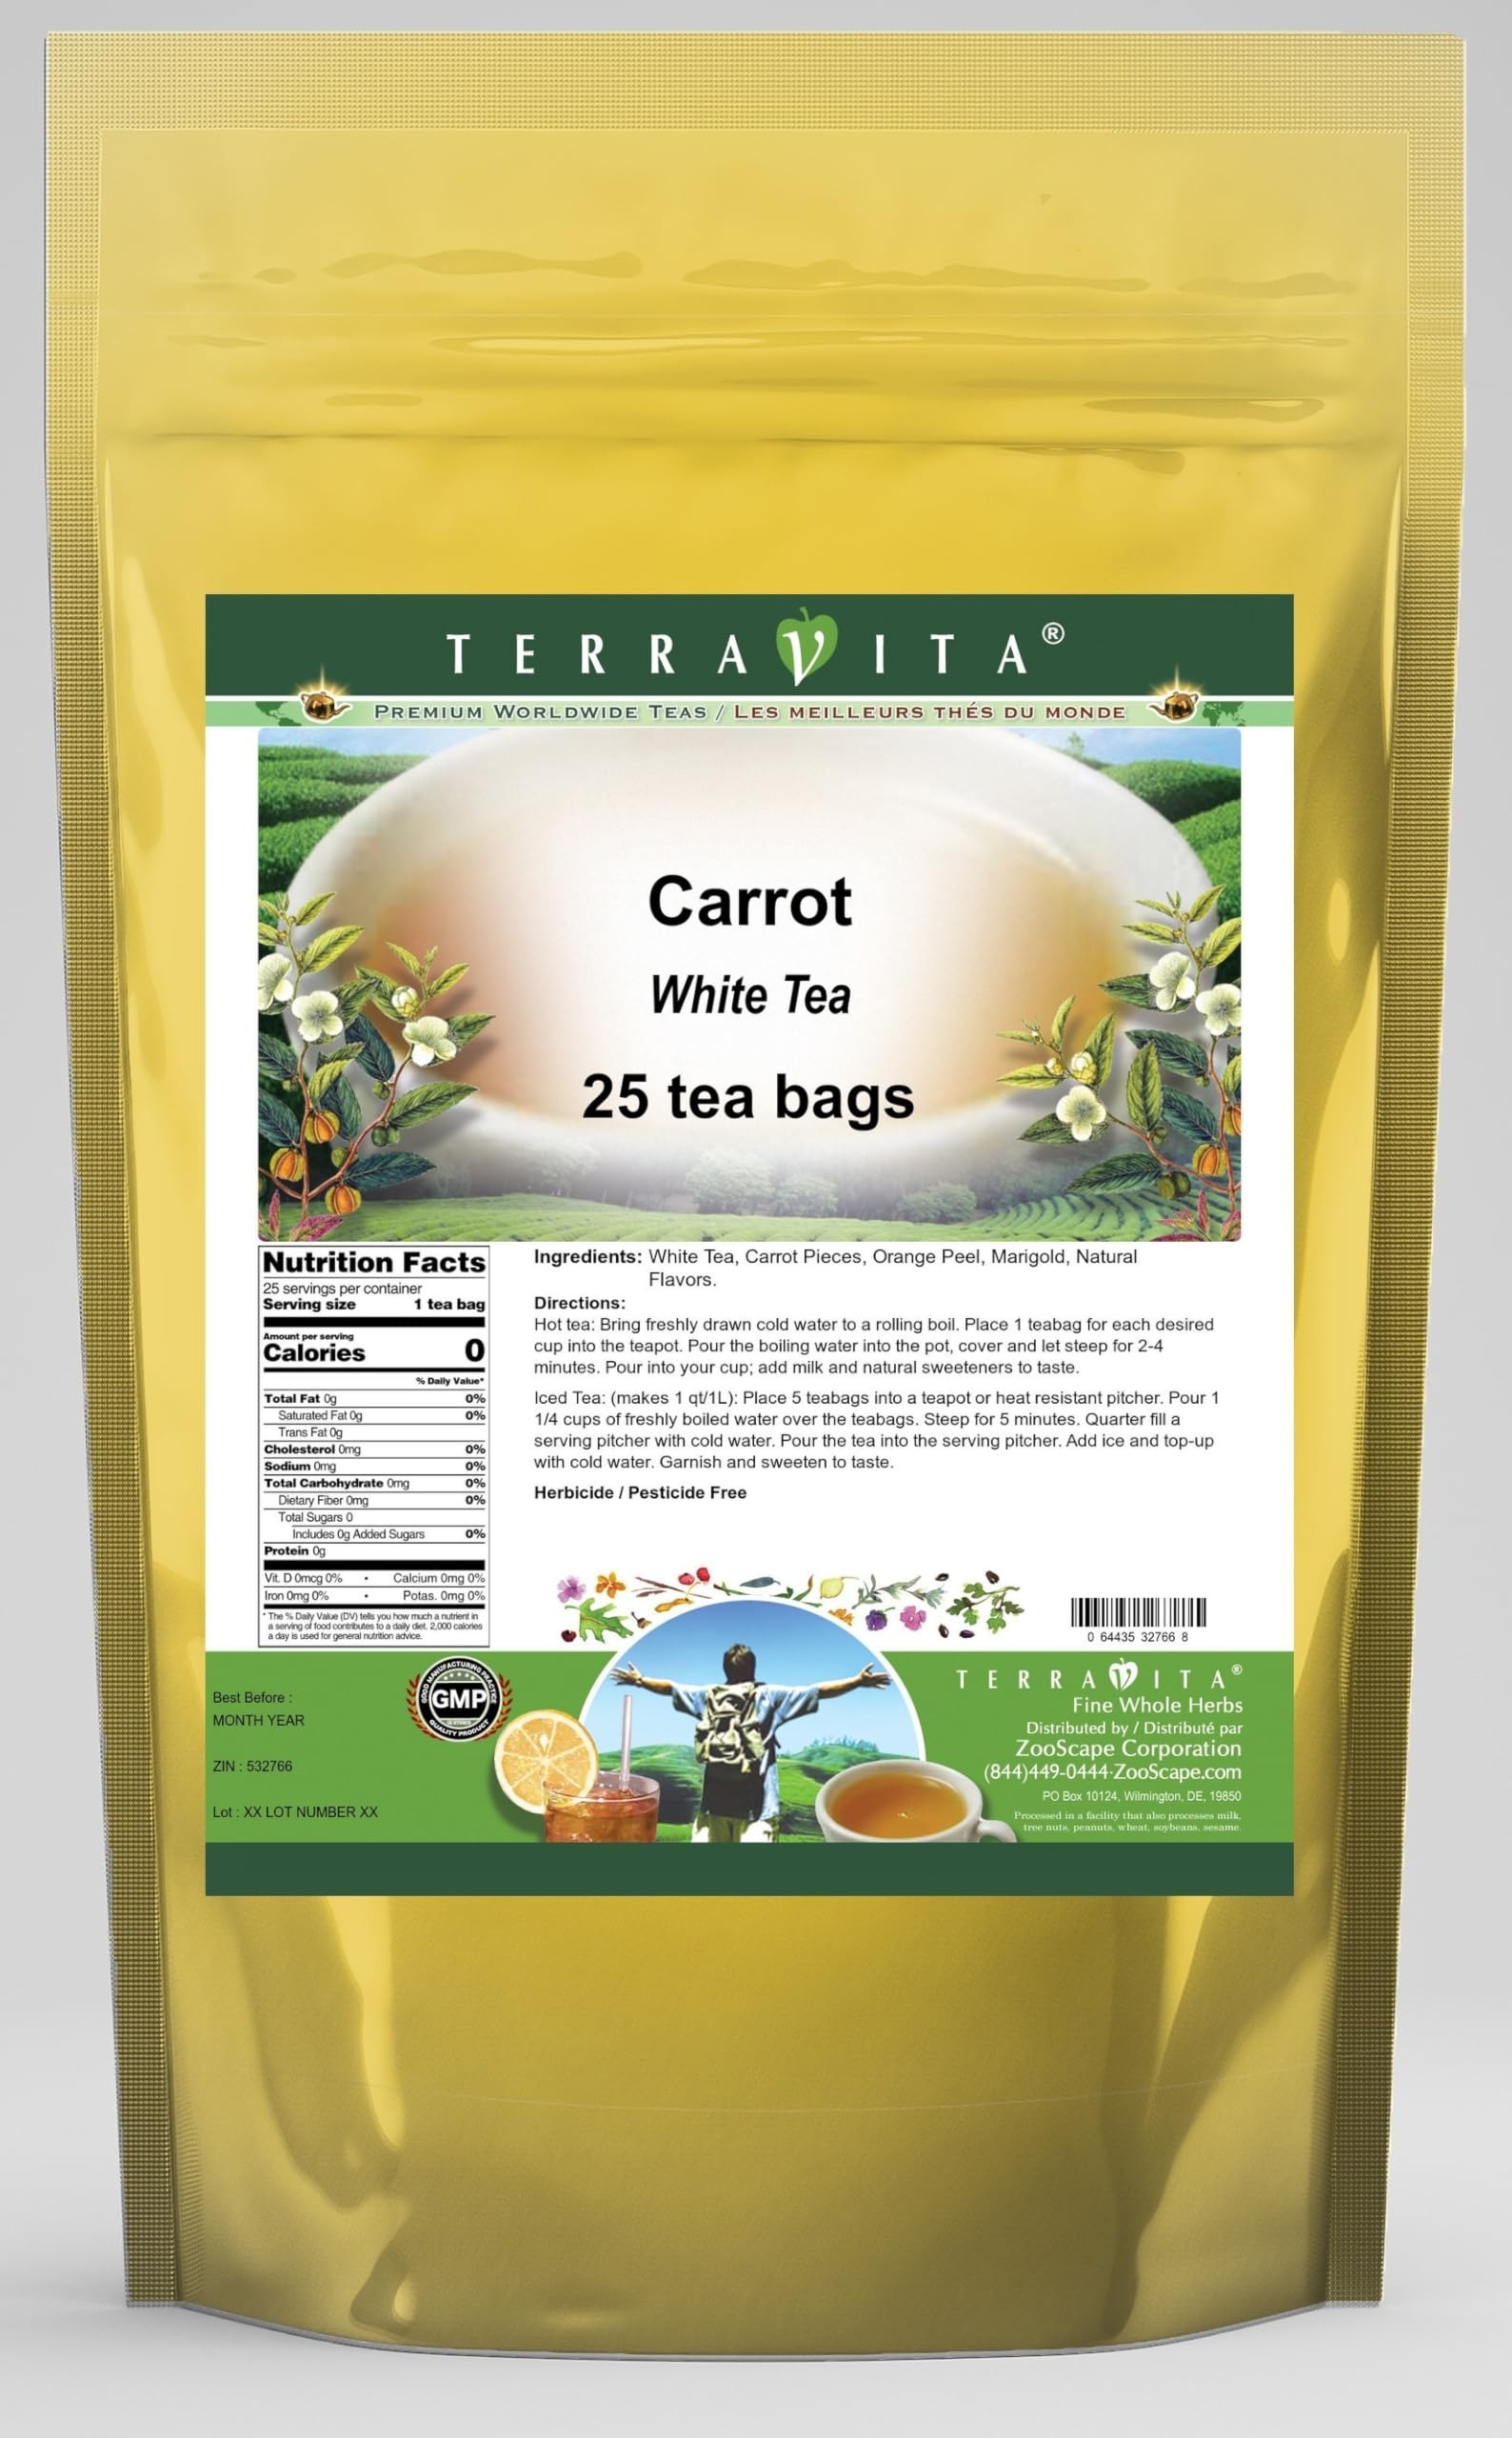
Item Name: Carrot White Tea (25 tea bags, ZIN: 532766) - 3 Pack
Bullet Point 1: Our Carrot White Tea is a mouth-watering flavored White tea with Carrot Pieces, Orange Peel and Marigold that you can enjoy all year round! The aroma and Carrot flavor is a delight! - Ingredients: White tea, Carrot Pieces, Orange Peel, Marigold and Natural Carrot Flavor.
Bullet Point 2: No fillers.
Bullet Point 3: Manufacturer: TerraVita
Bullet Point 4: Size: 25 tea bags
Bullet Point 5: White Tea Bags - Packed in a convenient upright pouch!
Product Description: Our Carrot White Tea is a mouth-watering flavored White tea with Carrot Pieces, Orange Peel and Marigold that you can enjoy all year round! The aroma and Carrot flavor is a delight! - Ingredients: White tea, Carrot Pieces, Orange Peel, Marigold and Natural Carrot Flavor. - Hot tea brewing method: Bring freshly drawn cold water to a rolling boil. Place 1 teabag for each desired cup into the teapot. Pour the boiling water into the pot, cover and let steep for 2-4 minutes. Pour into your cup; add milk and natural sweeteners to taste. - Iced tea brewing method: (to make 1 liter/quart): Place 5 teabags into a teapot or heat resistant pitcher. Pour 1 1/4 cups of freshly boiled water over the teabags. Steep for 5 minutes. Quarter fill a serving pitcher with cold water. Pour the tea into the serving pitcher. Add ice and top-up with cold water. Garnish and sweeten to taste. - TerraVita is an exclusive line of premium-quality, natural source products that use only the finest, purest and most potent ingredients found around the world. TerraVita is hallmarked by the highest possible standards of purity, potency, stability and freshness. All of our products are prepared with the highest elements of quality control, from raw materials through the entire manufacturing process, up to and including the moment that the bottles or bags are sealed for freshness and shipped out to you. Our highest possible standards are certified by independent laboratories and backed by our personal guarantee. - TerraVita exists to meet and ensure your family's health and wellness without the harmful effects of chemicals and health products. We strive to make all of our products affordable and reliable and are constantly searching the market to maintain our affordability and to look for new ways to serve y
Value: 75.0
Unit: Count

Price: 72.8